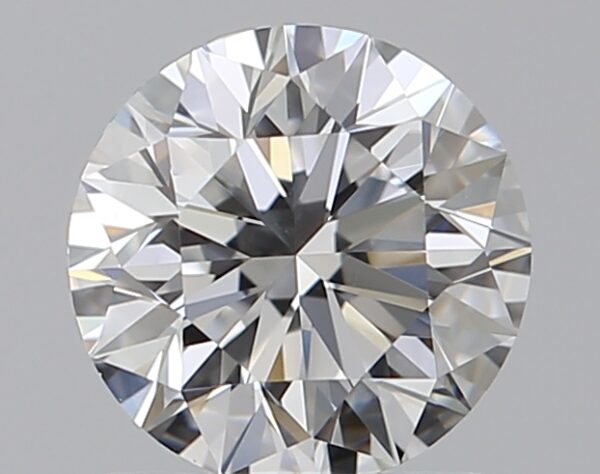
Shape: round
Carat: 1
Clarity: VS1
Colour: D
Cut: EX
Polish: EX
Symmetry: EX
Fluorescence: N
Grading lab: GIA
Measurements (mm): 6.3 x 6.34 x 4